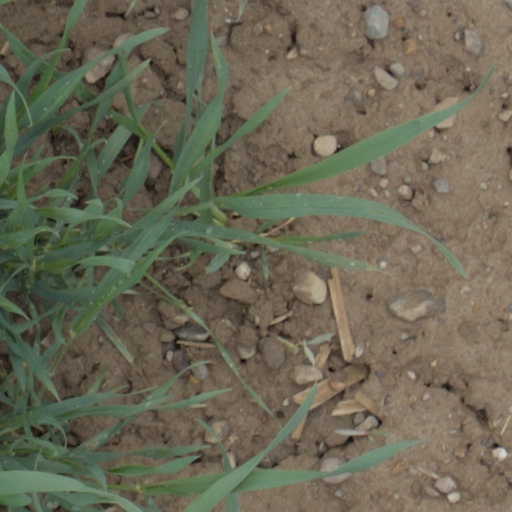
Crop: wheat